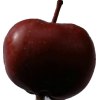
Label: Apple 18